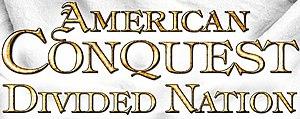
American Conquest: Divided Nation est le second stand-alone du jeu vidéo American Conquest. Il s'agit d'un jeu complet qui ne nécessite pas le jeu original. Cette fois ci l'action se déroule entre 1815 et 1865 et nous permet de prendre part à la Révolution texane et à la Guerre de Sécession.